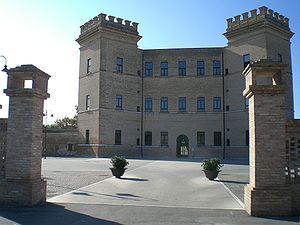
Mesola est une commune italienne de la province de Ferrare dans la région Émilie-Romagne en Italie.